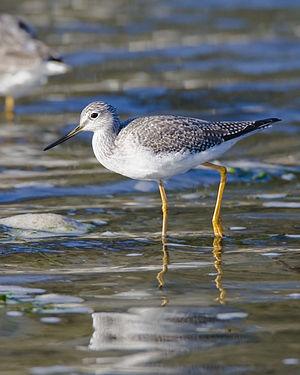
La province de Jujuy est une province argentine, située dans le nord-ouest du pays, limitée à l'est et au sud par la province de Salta, à l'ouest par le Chili et au nord par la Bolivie. Sa capitale est San Salvador de Jujuy.
Cette liste de la faune française regroupe les espèces de Charadriiformes peuplant la France métropolitaine.